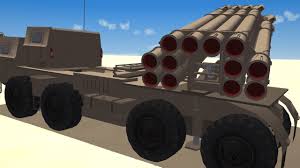
Label: Self Propelled Artillery